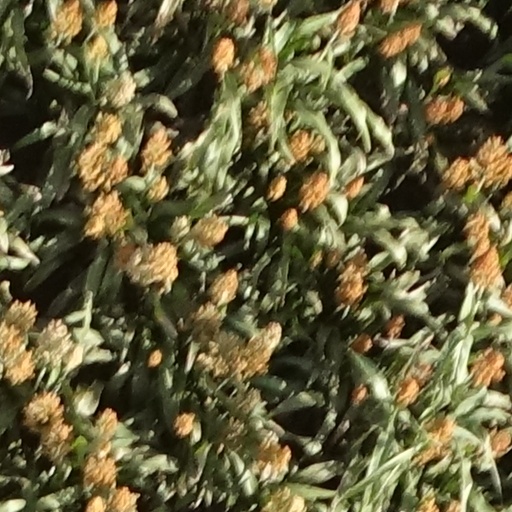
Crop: sorghum